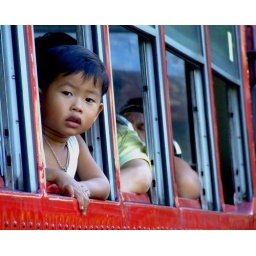
A young boy watching the world go by from the window of a Bangkok City bus.